Tourbet Aziza Othmana

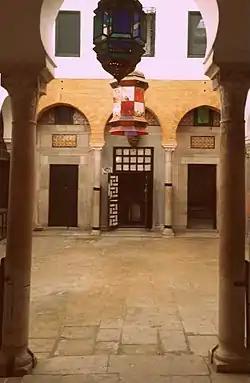

Tourbet Aziza Othmana is a Tunisian mausoleum located in the medina of Tunis, at a place called Halqat Al-Naâl1, at the end of the Ech Chamaiya impasse. It's not far from the Ech Chamaiya medresa.